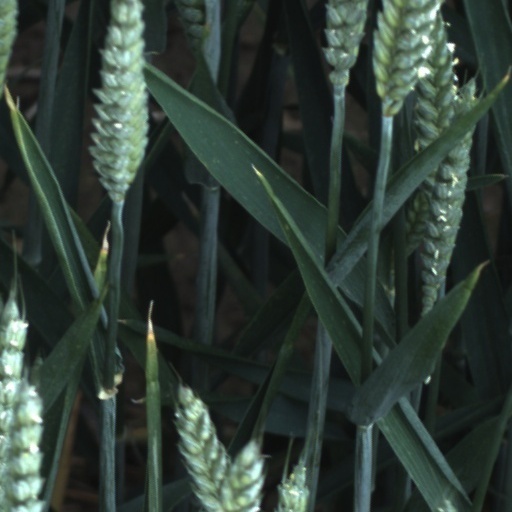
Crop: wheat